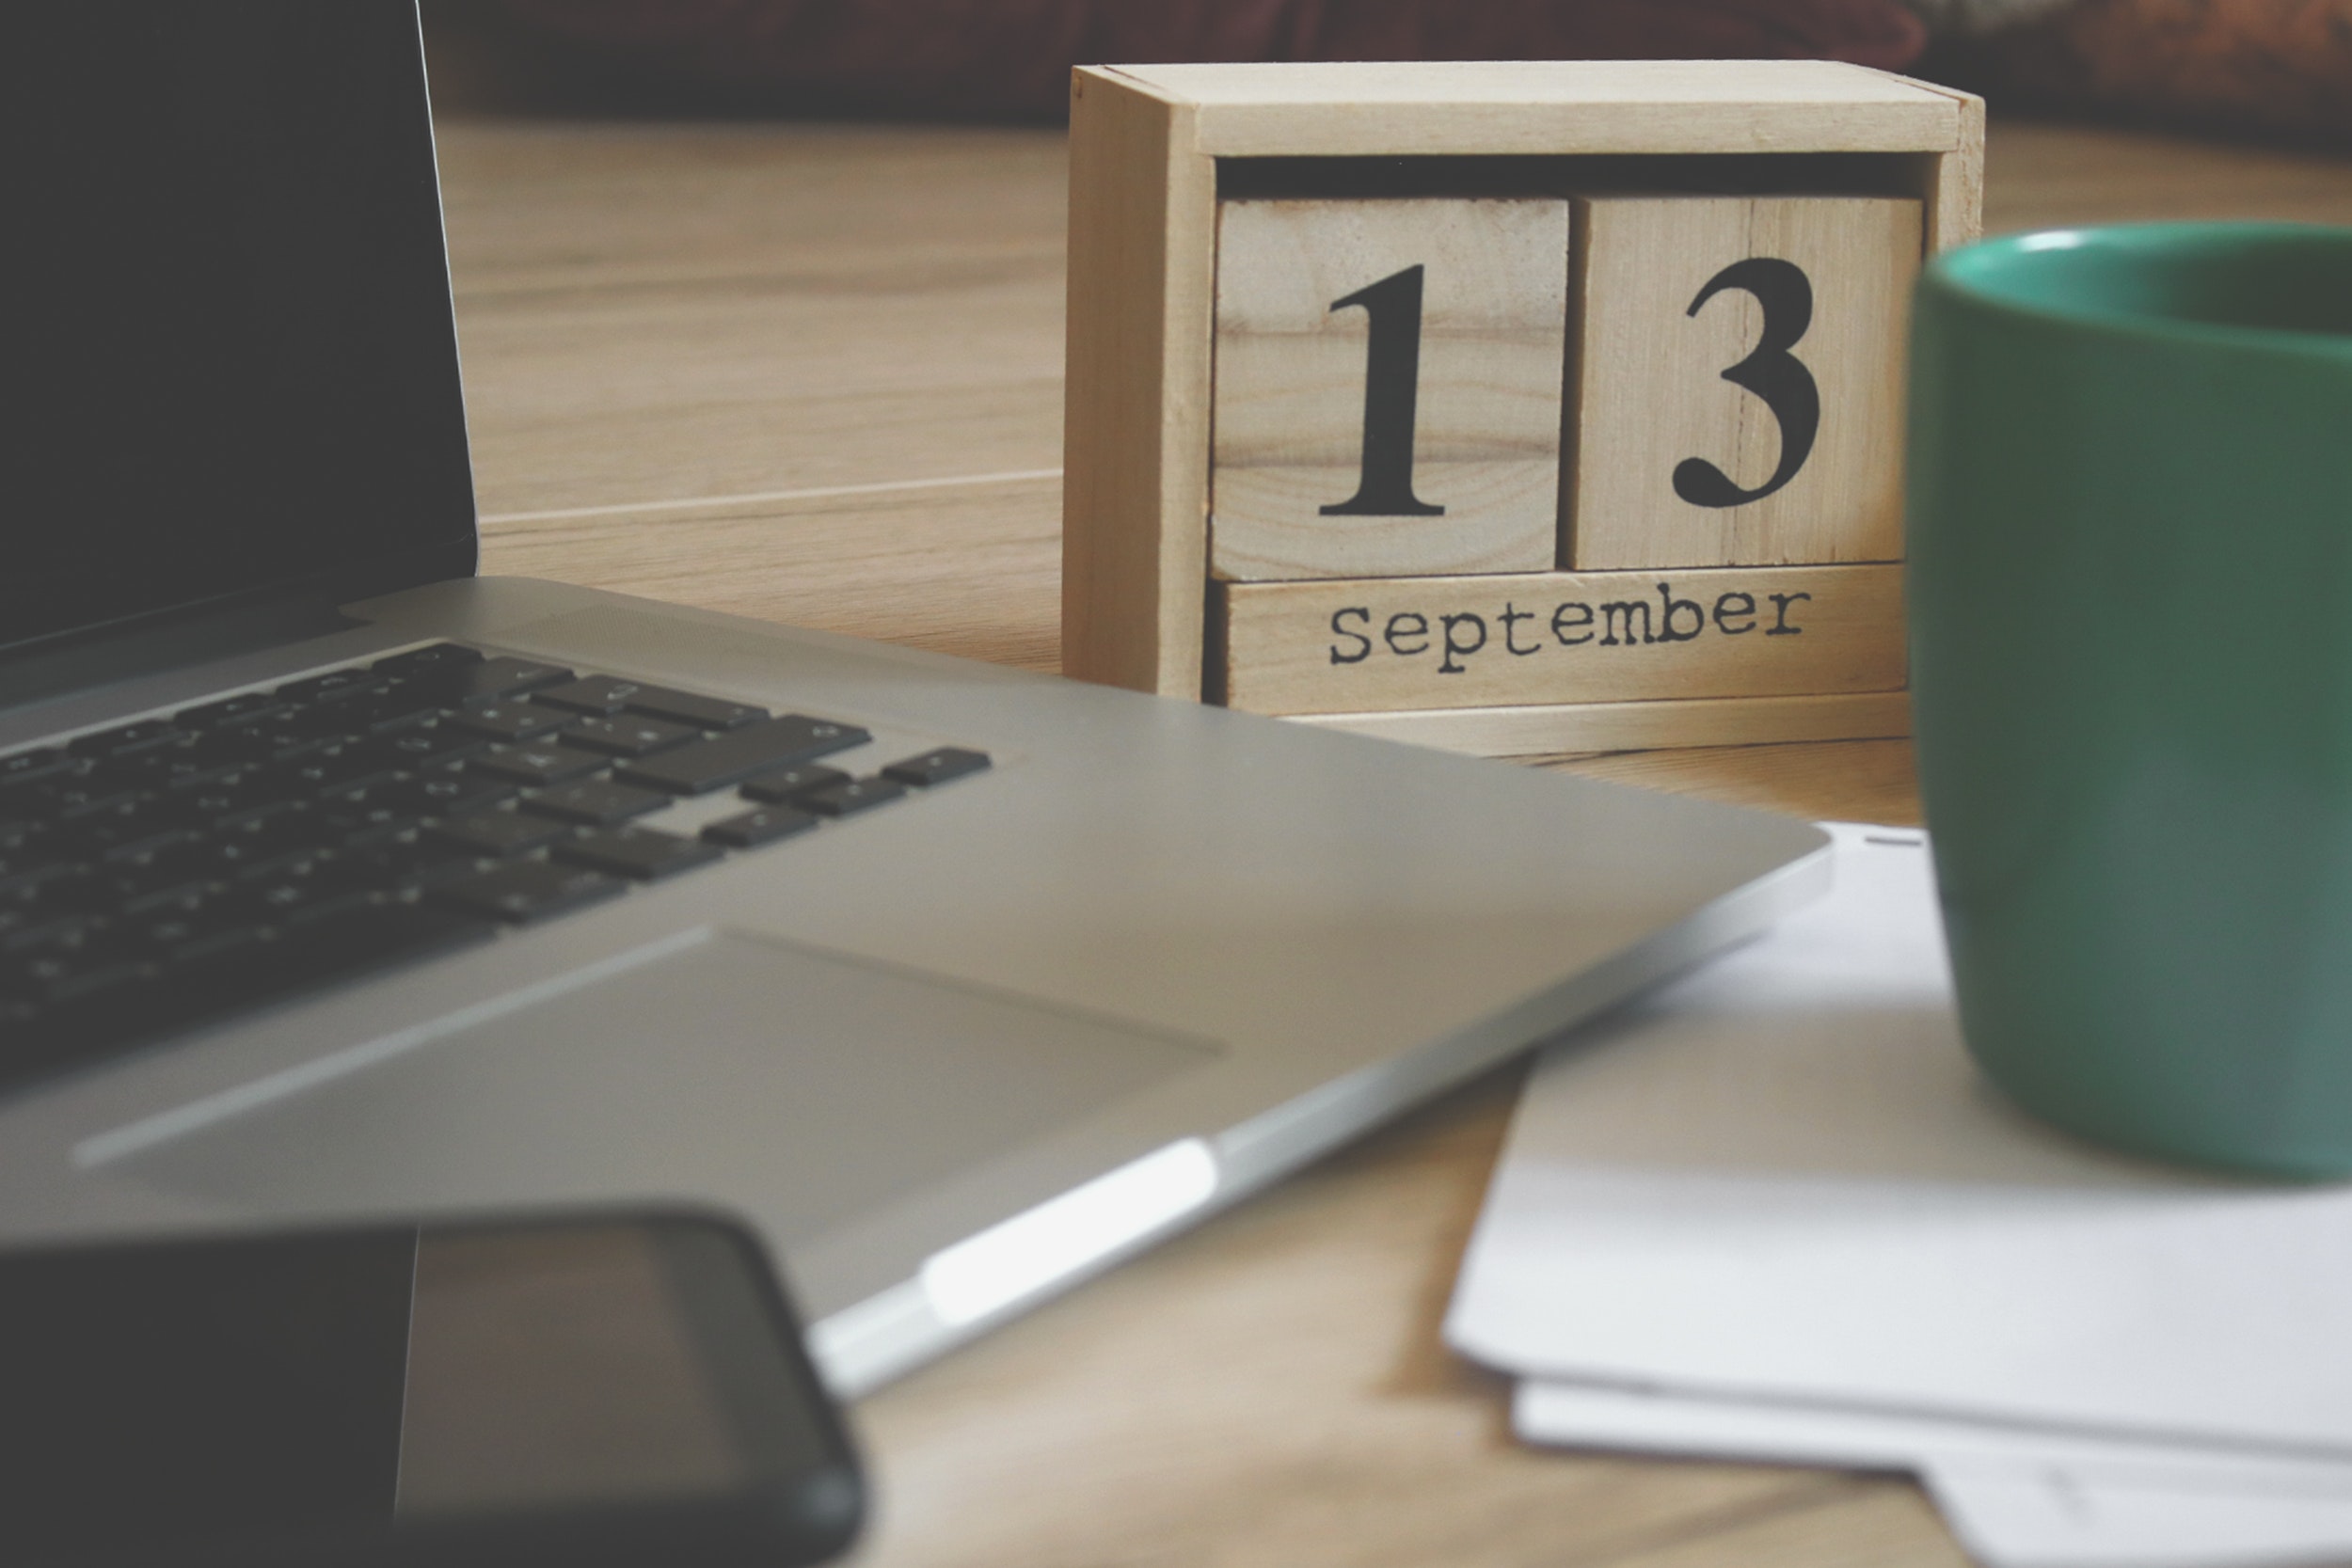
laptop, desk, computer keyboard, technology, electronic device, personal computer, netbook, table, mug, computer, gadget, office, cup, furniture, office equipment